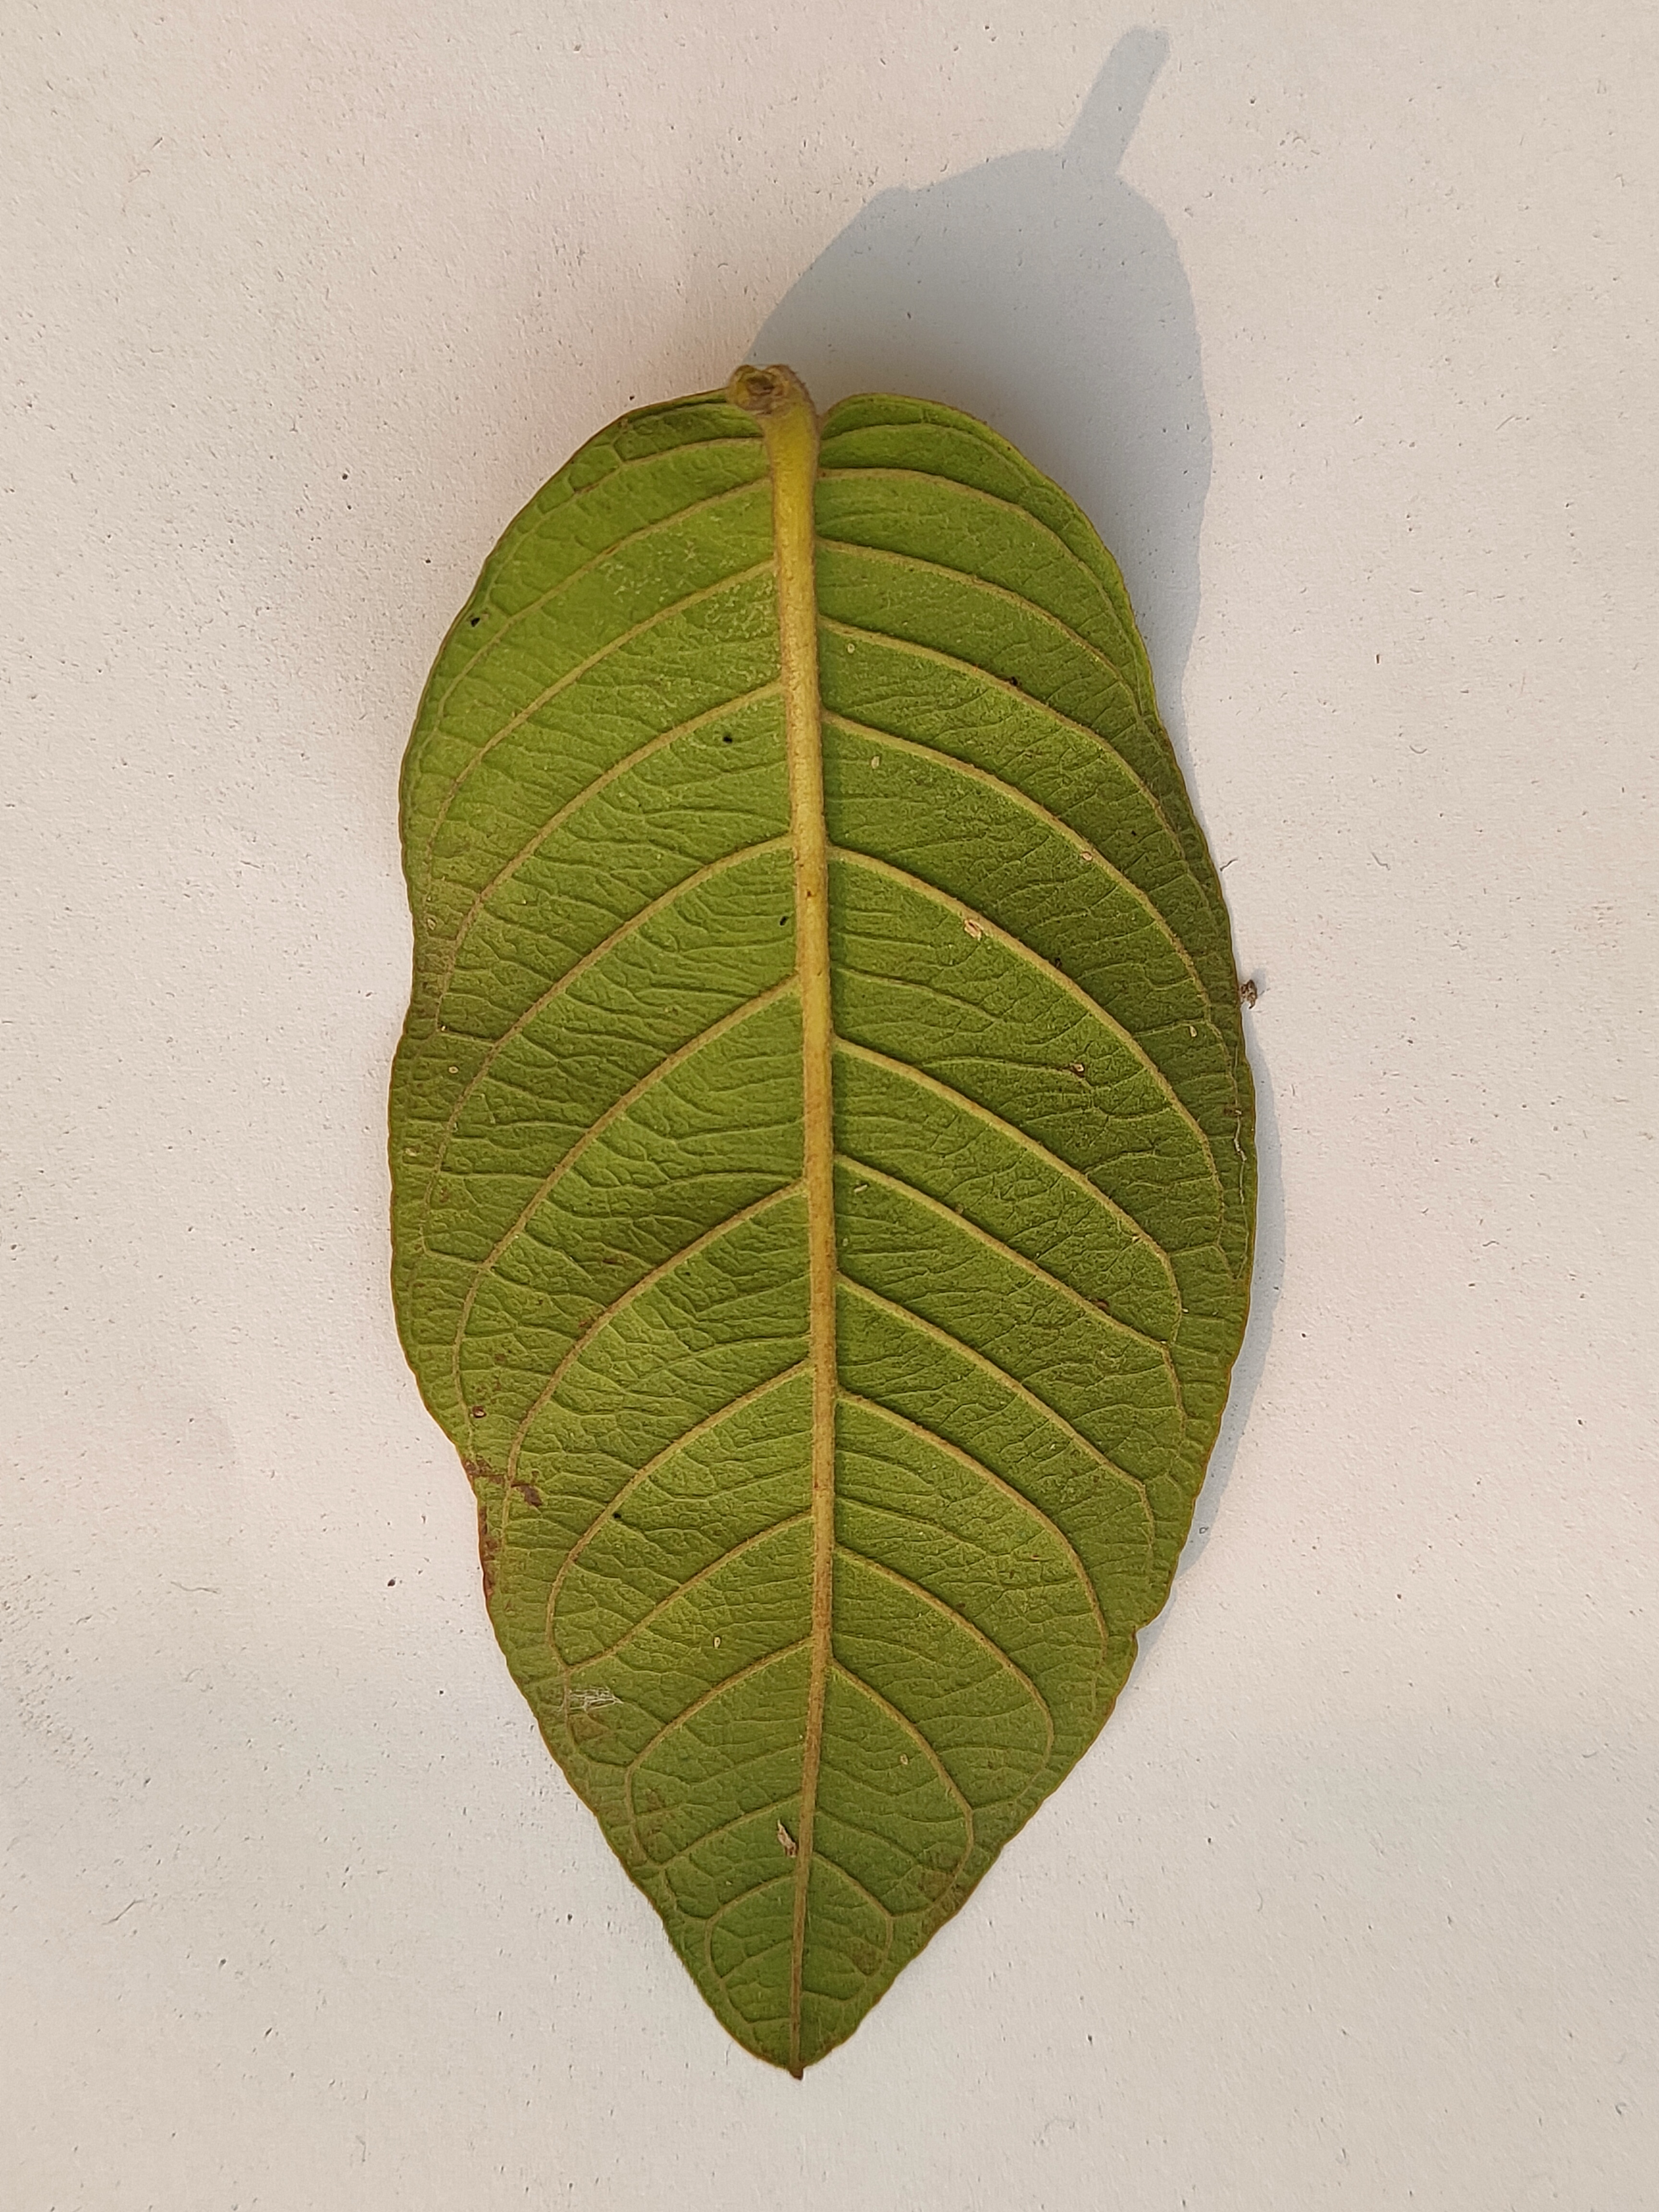
Leaf variety: Guava